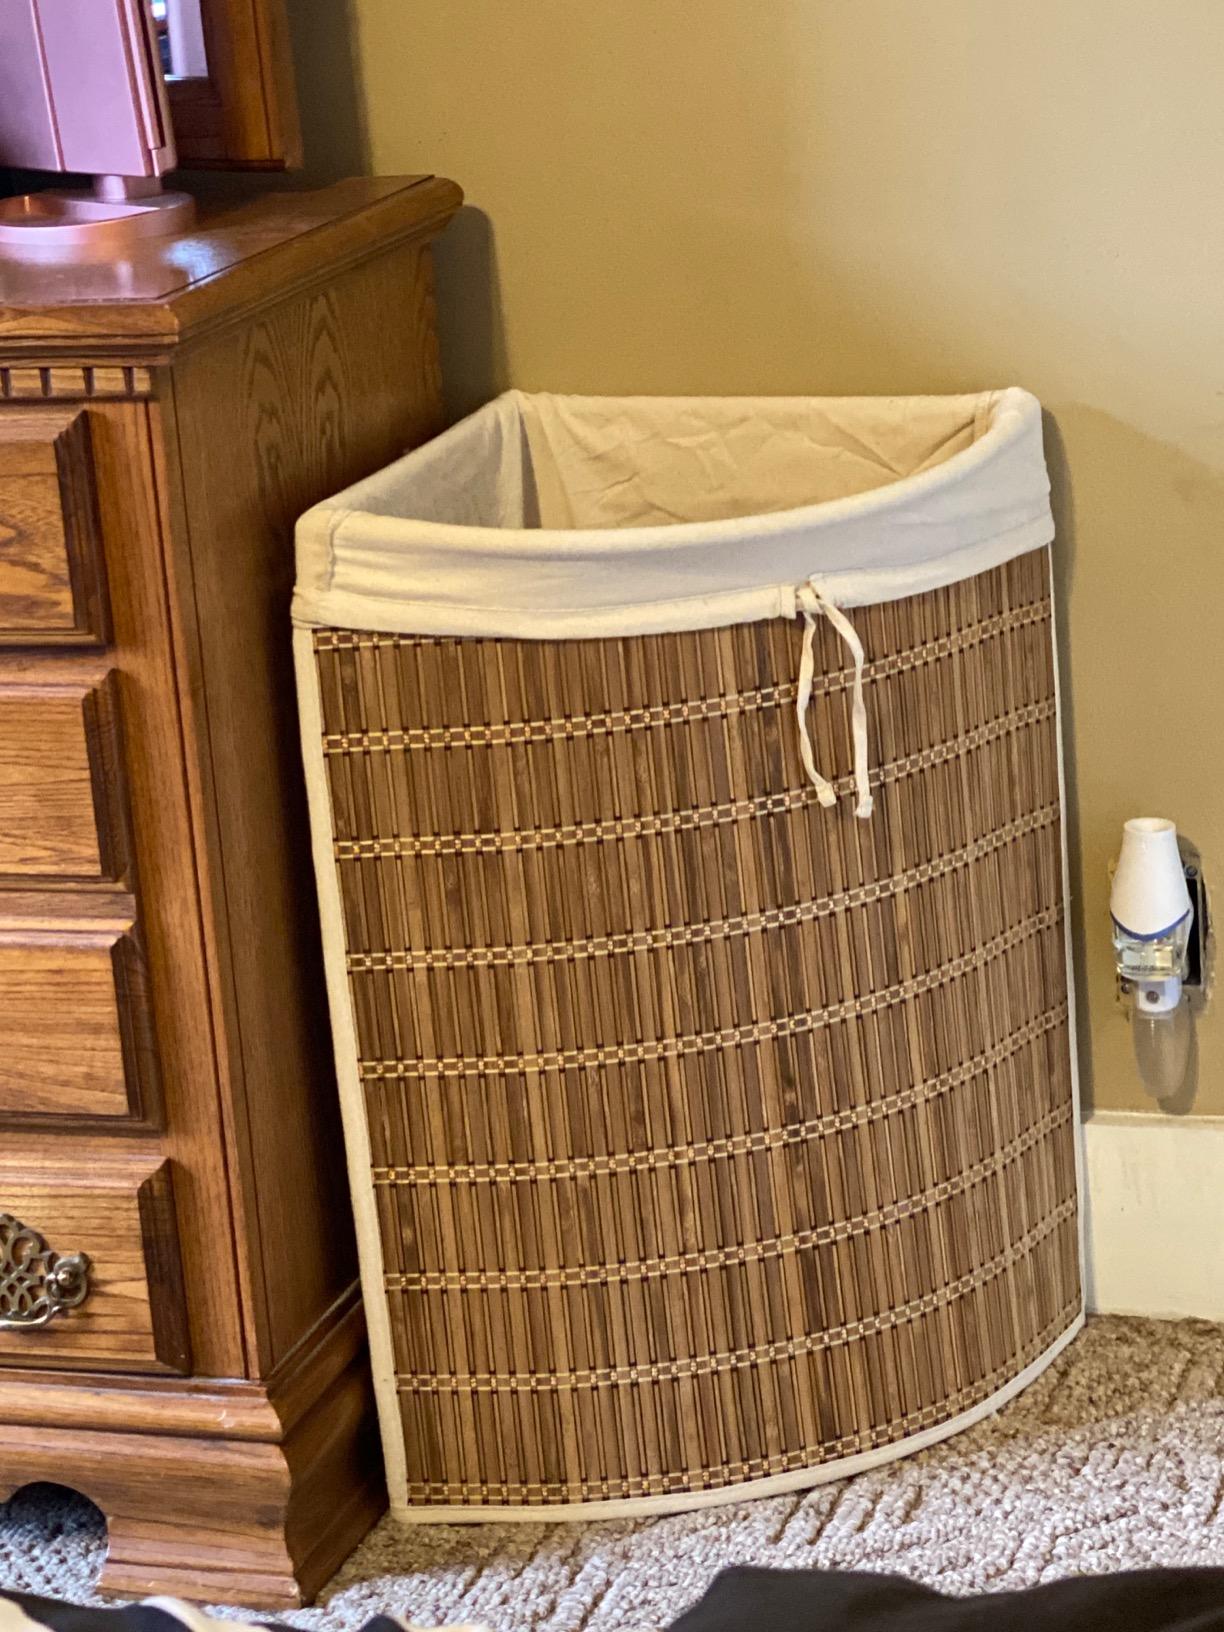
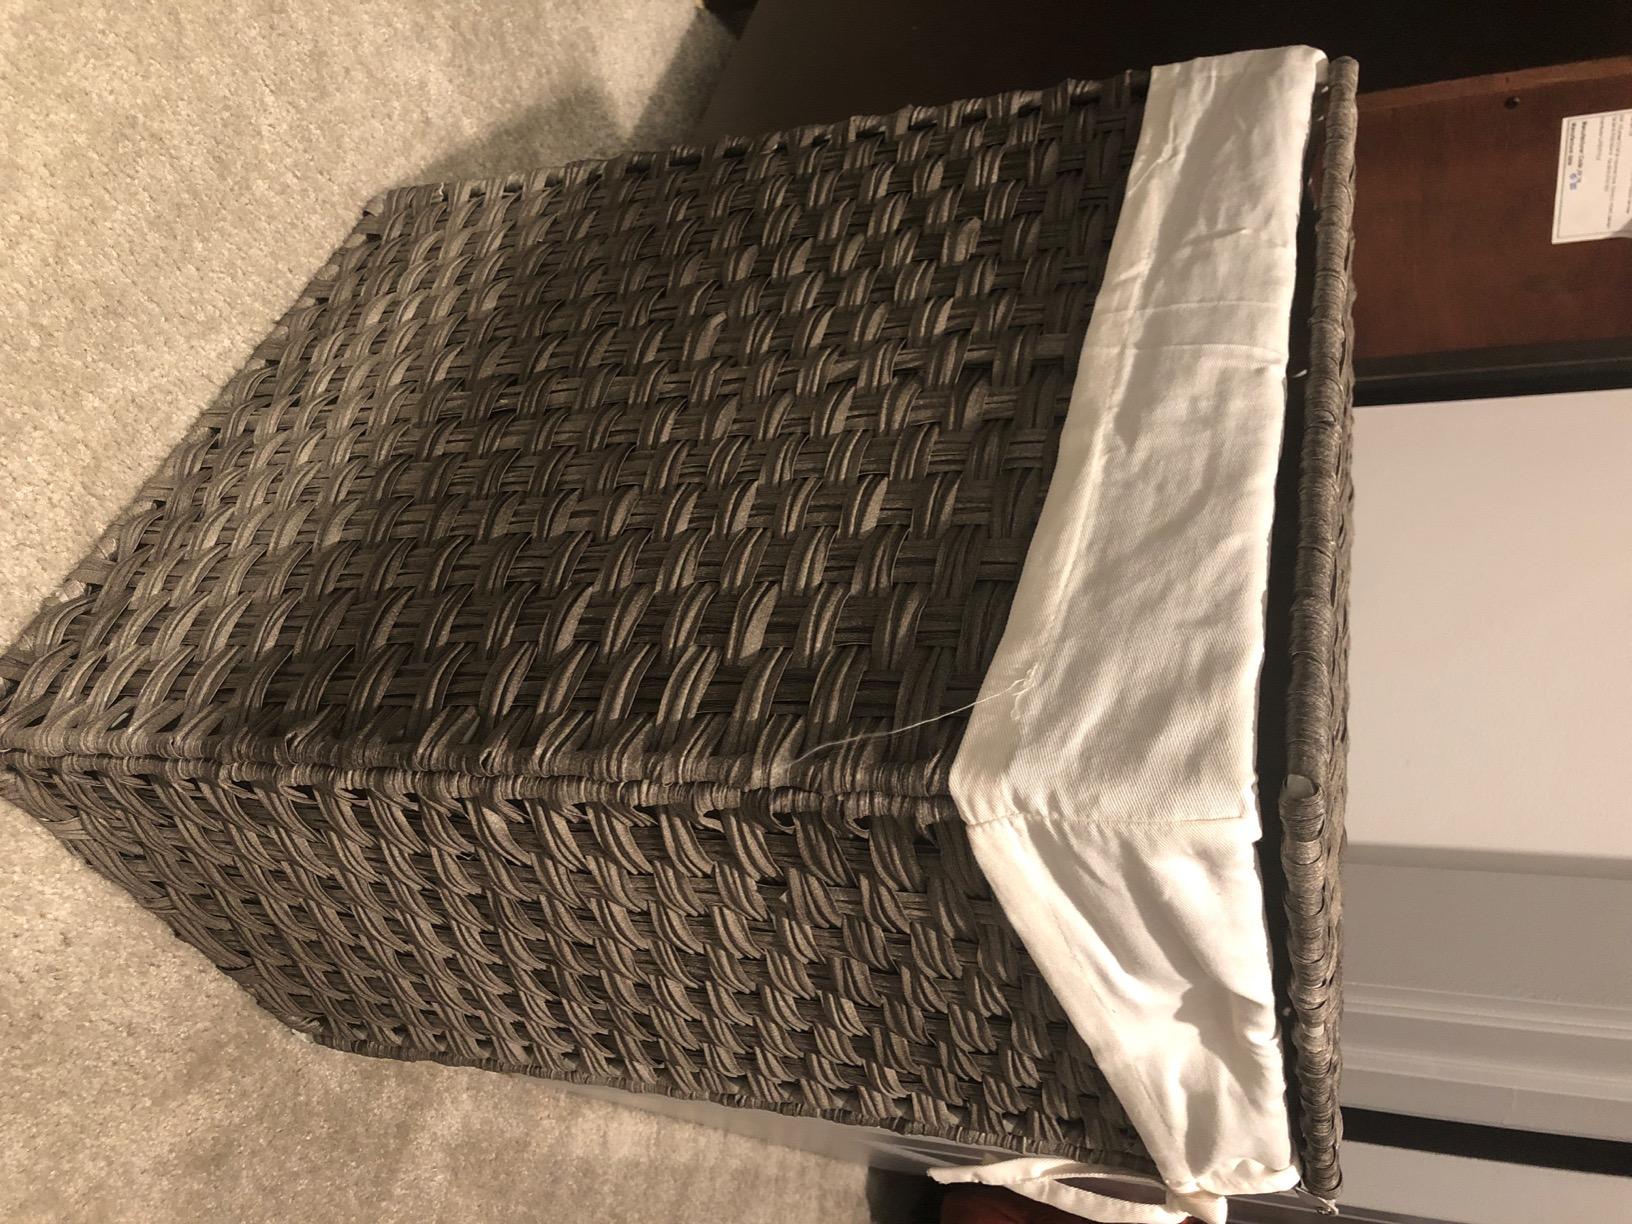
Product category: items_hamper
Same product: no